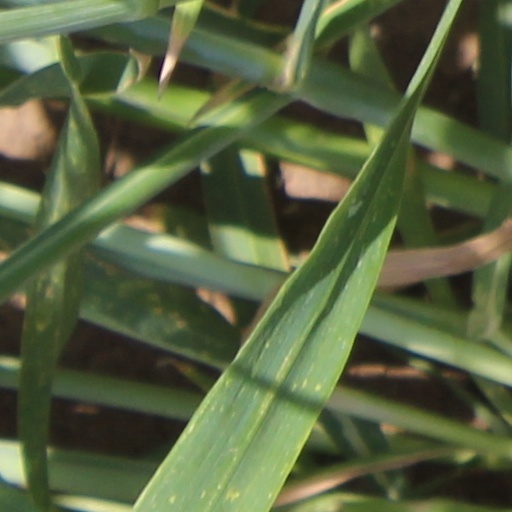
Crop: wheat